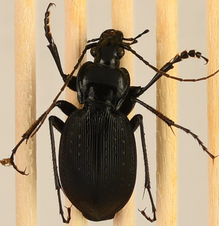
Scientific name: Carabus goryi
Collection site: Great Smoky Mountains National Park NEON (GRSM), plot GRSM_020